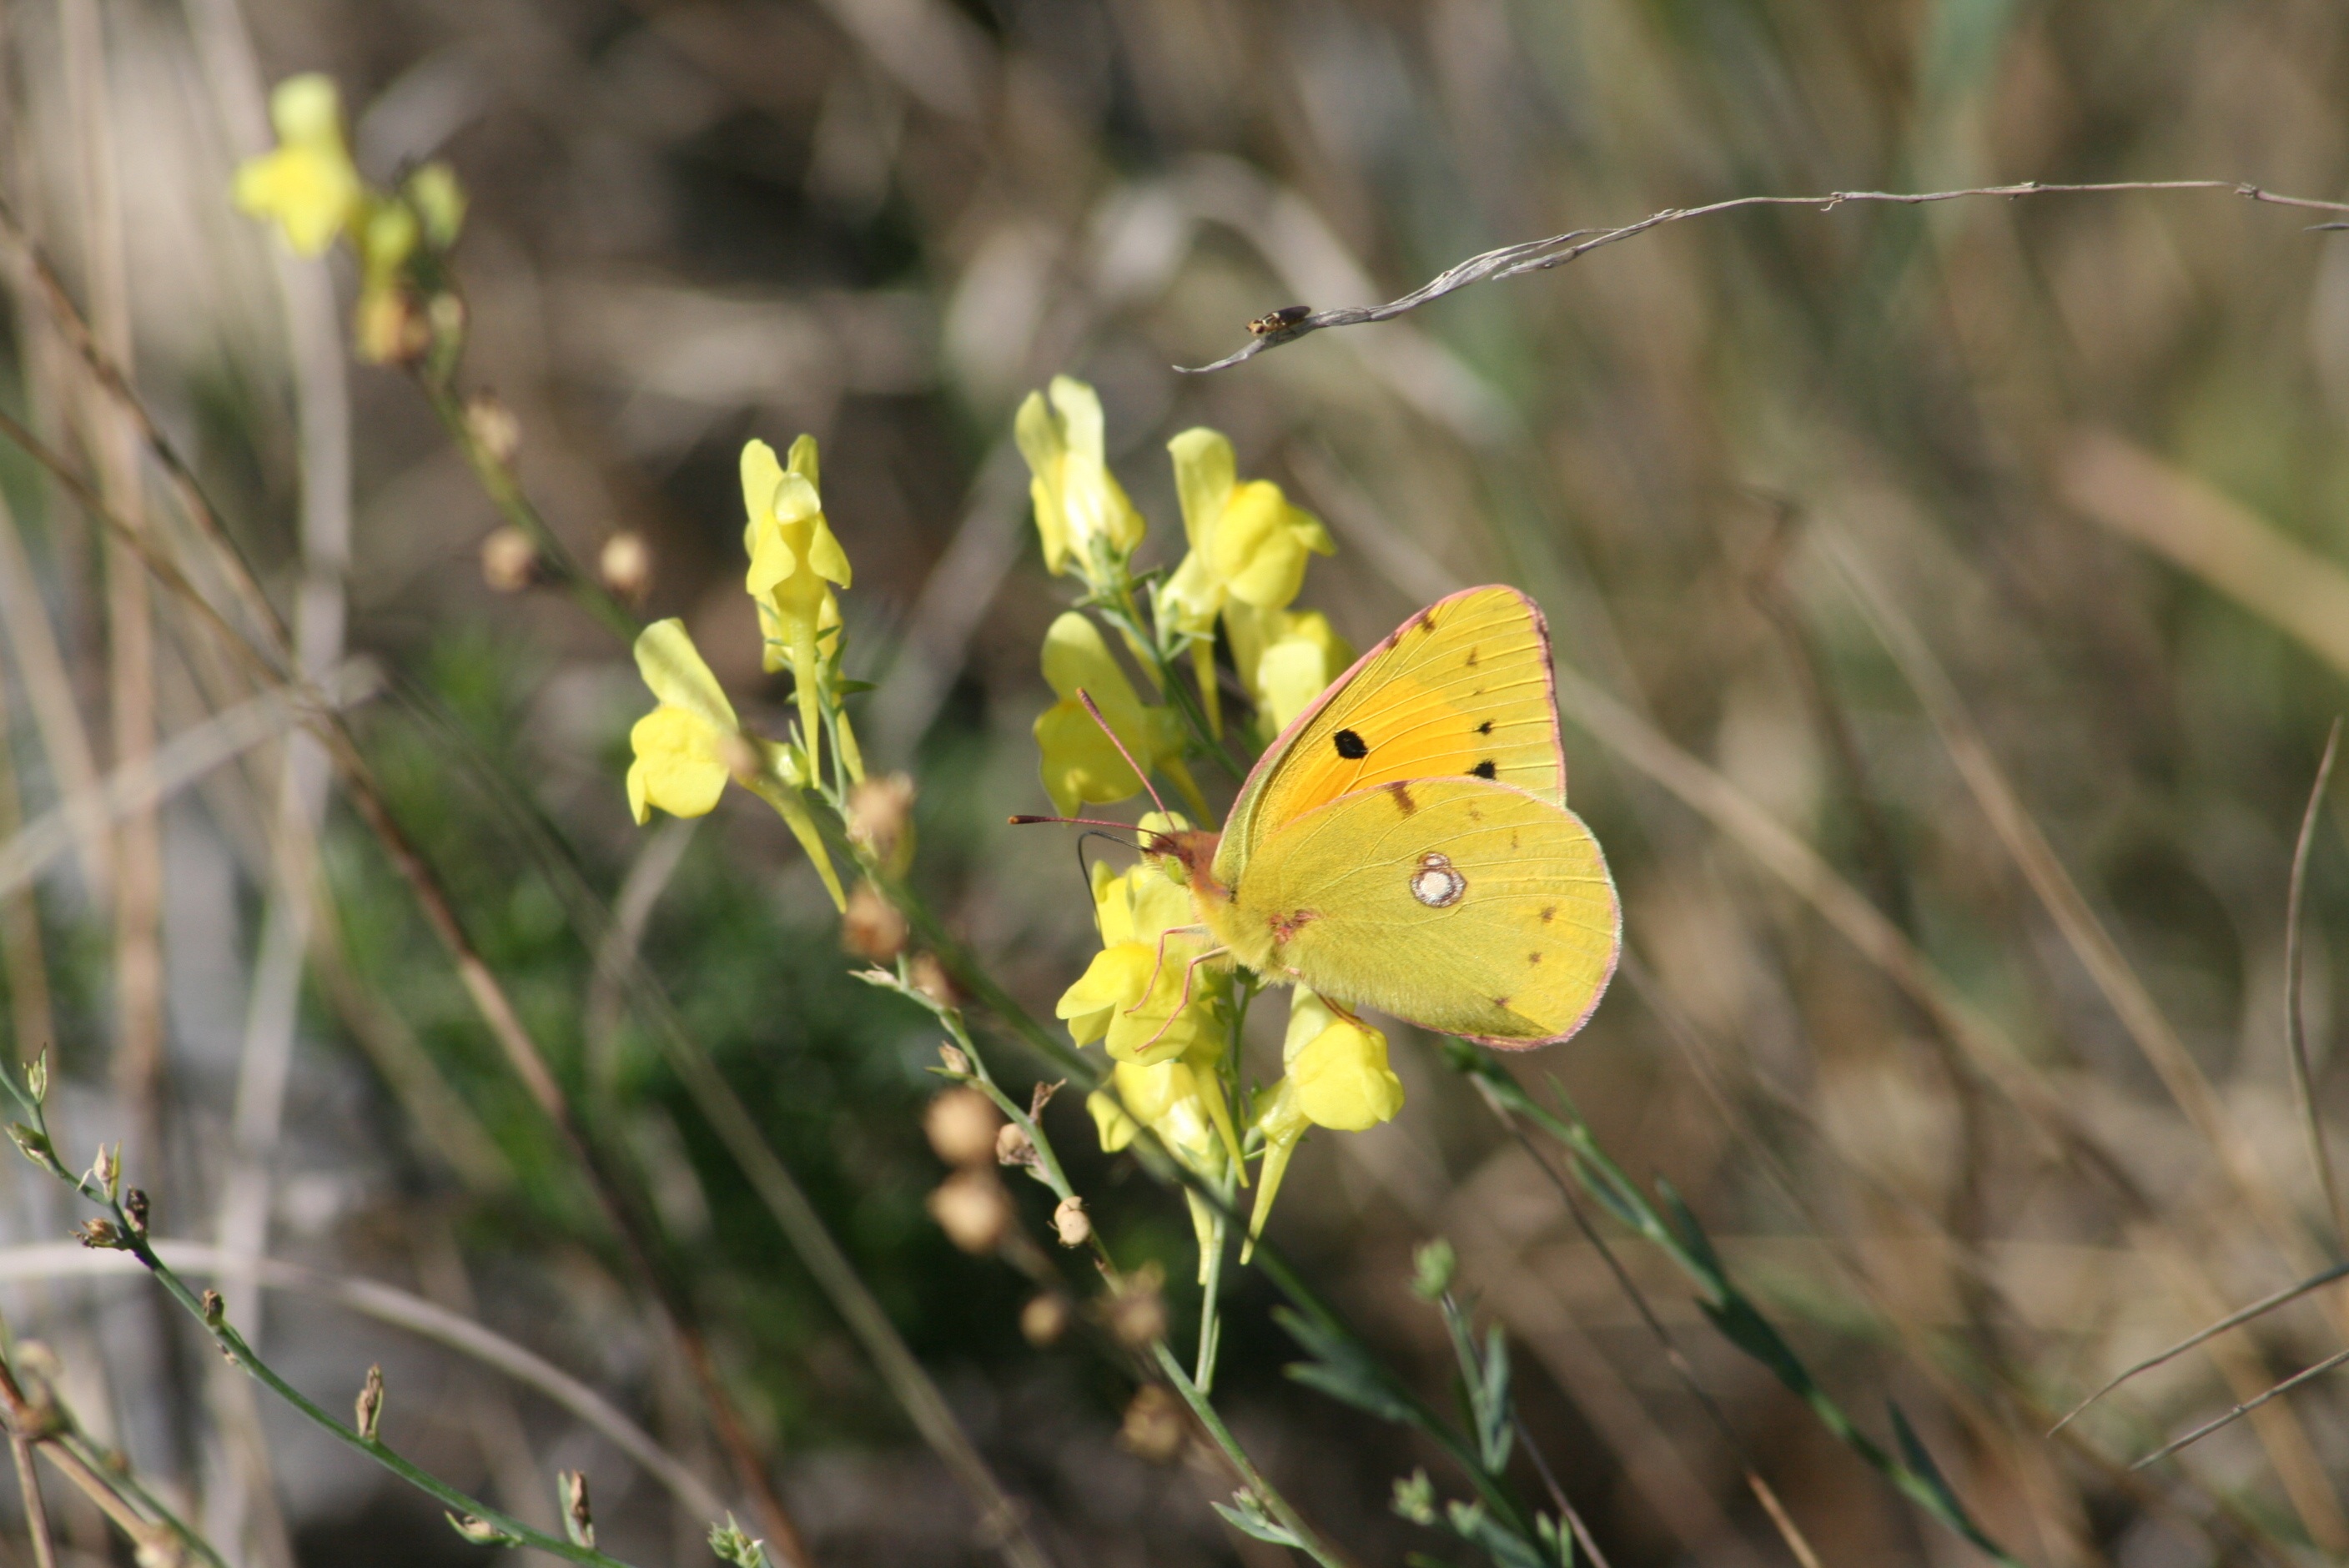
nature, grass, plant, field, meadow, prairie, leaf, flower, animal, wildlife, green, insect, botany, butterfly, yellow, flora, fauna, invertebrate, wildflower, flowers, close up, macro photography, plant stem, moths and butterflies